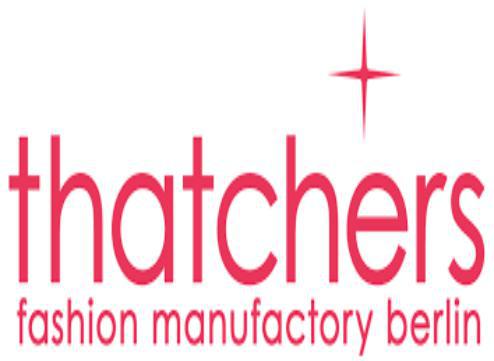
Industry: Others